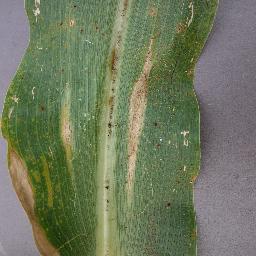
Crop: corn
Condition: (maize)_northern_blight